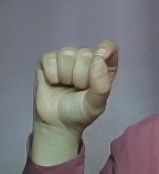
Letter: fa